343rd Naval Air Group

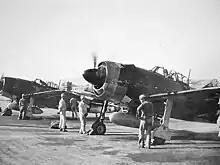
Captured Kawanishi N1K2-Js having their "Homare" engines run up by former JNAF groundcrew

IJN 343rd Air Group ("343 Kōkūtai" Naval Fighter Group), commanded by Minoru Genda, which was constituted on 25 December 1944. The new 343rd "Kōkūtai" consisted of the best pilots, including Kaneyoshi Muto. The unit was issued the best equipment available and was also equipped with the new Nakajima C6N "Saiun", codenamed "Myrt" long-range reconnaissance aircraft.